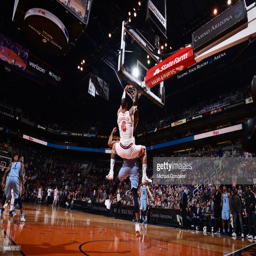
# makes the game - winning dunks against sports team .